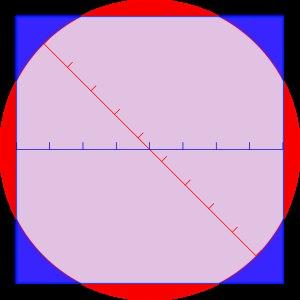
La quadrature du cercle est un problème classique de mathématiques apparaissant en géométrie. Il fait partie des trois grands problèmes de l'Antiquité, avec la trisection de l'angle et la duplication du cube.
Le papyrus Rhind est un célèbre papyrus de la Deuxième Période intermédiaire qui a été écrit par le scribe Ahmès. Son nom vient de l'Écossais Alexander Henry Rhind qui l'acheta en 1858 à Louxor, mais il aurait été découvert sur le site de la ville de Thèbes. Depuis 1865 il est conservé au British Museum. Avec le papyrus de Moscou, il est une des sources les plus importantes concernant les mathématiques dans l'Égypte antique.